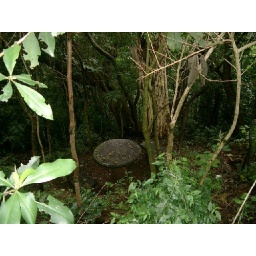
picnic table in forest